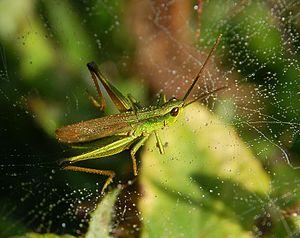
Acrididae